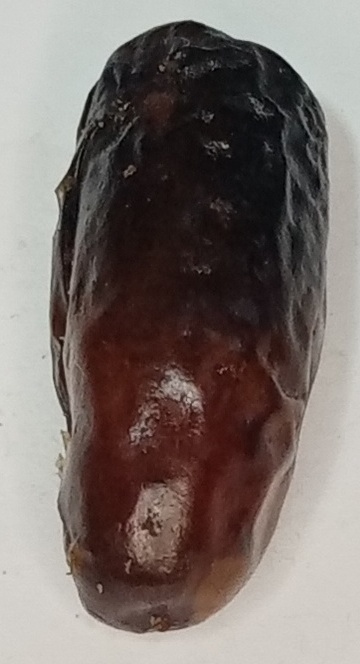
Variety: gajar
Size: large
Grade: grade-1